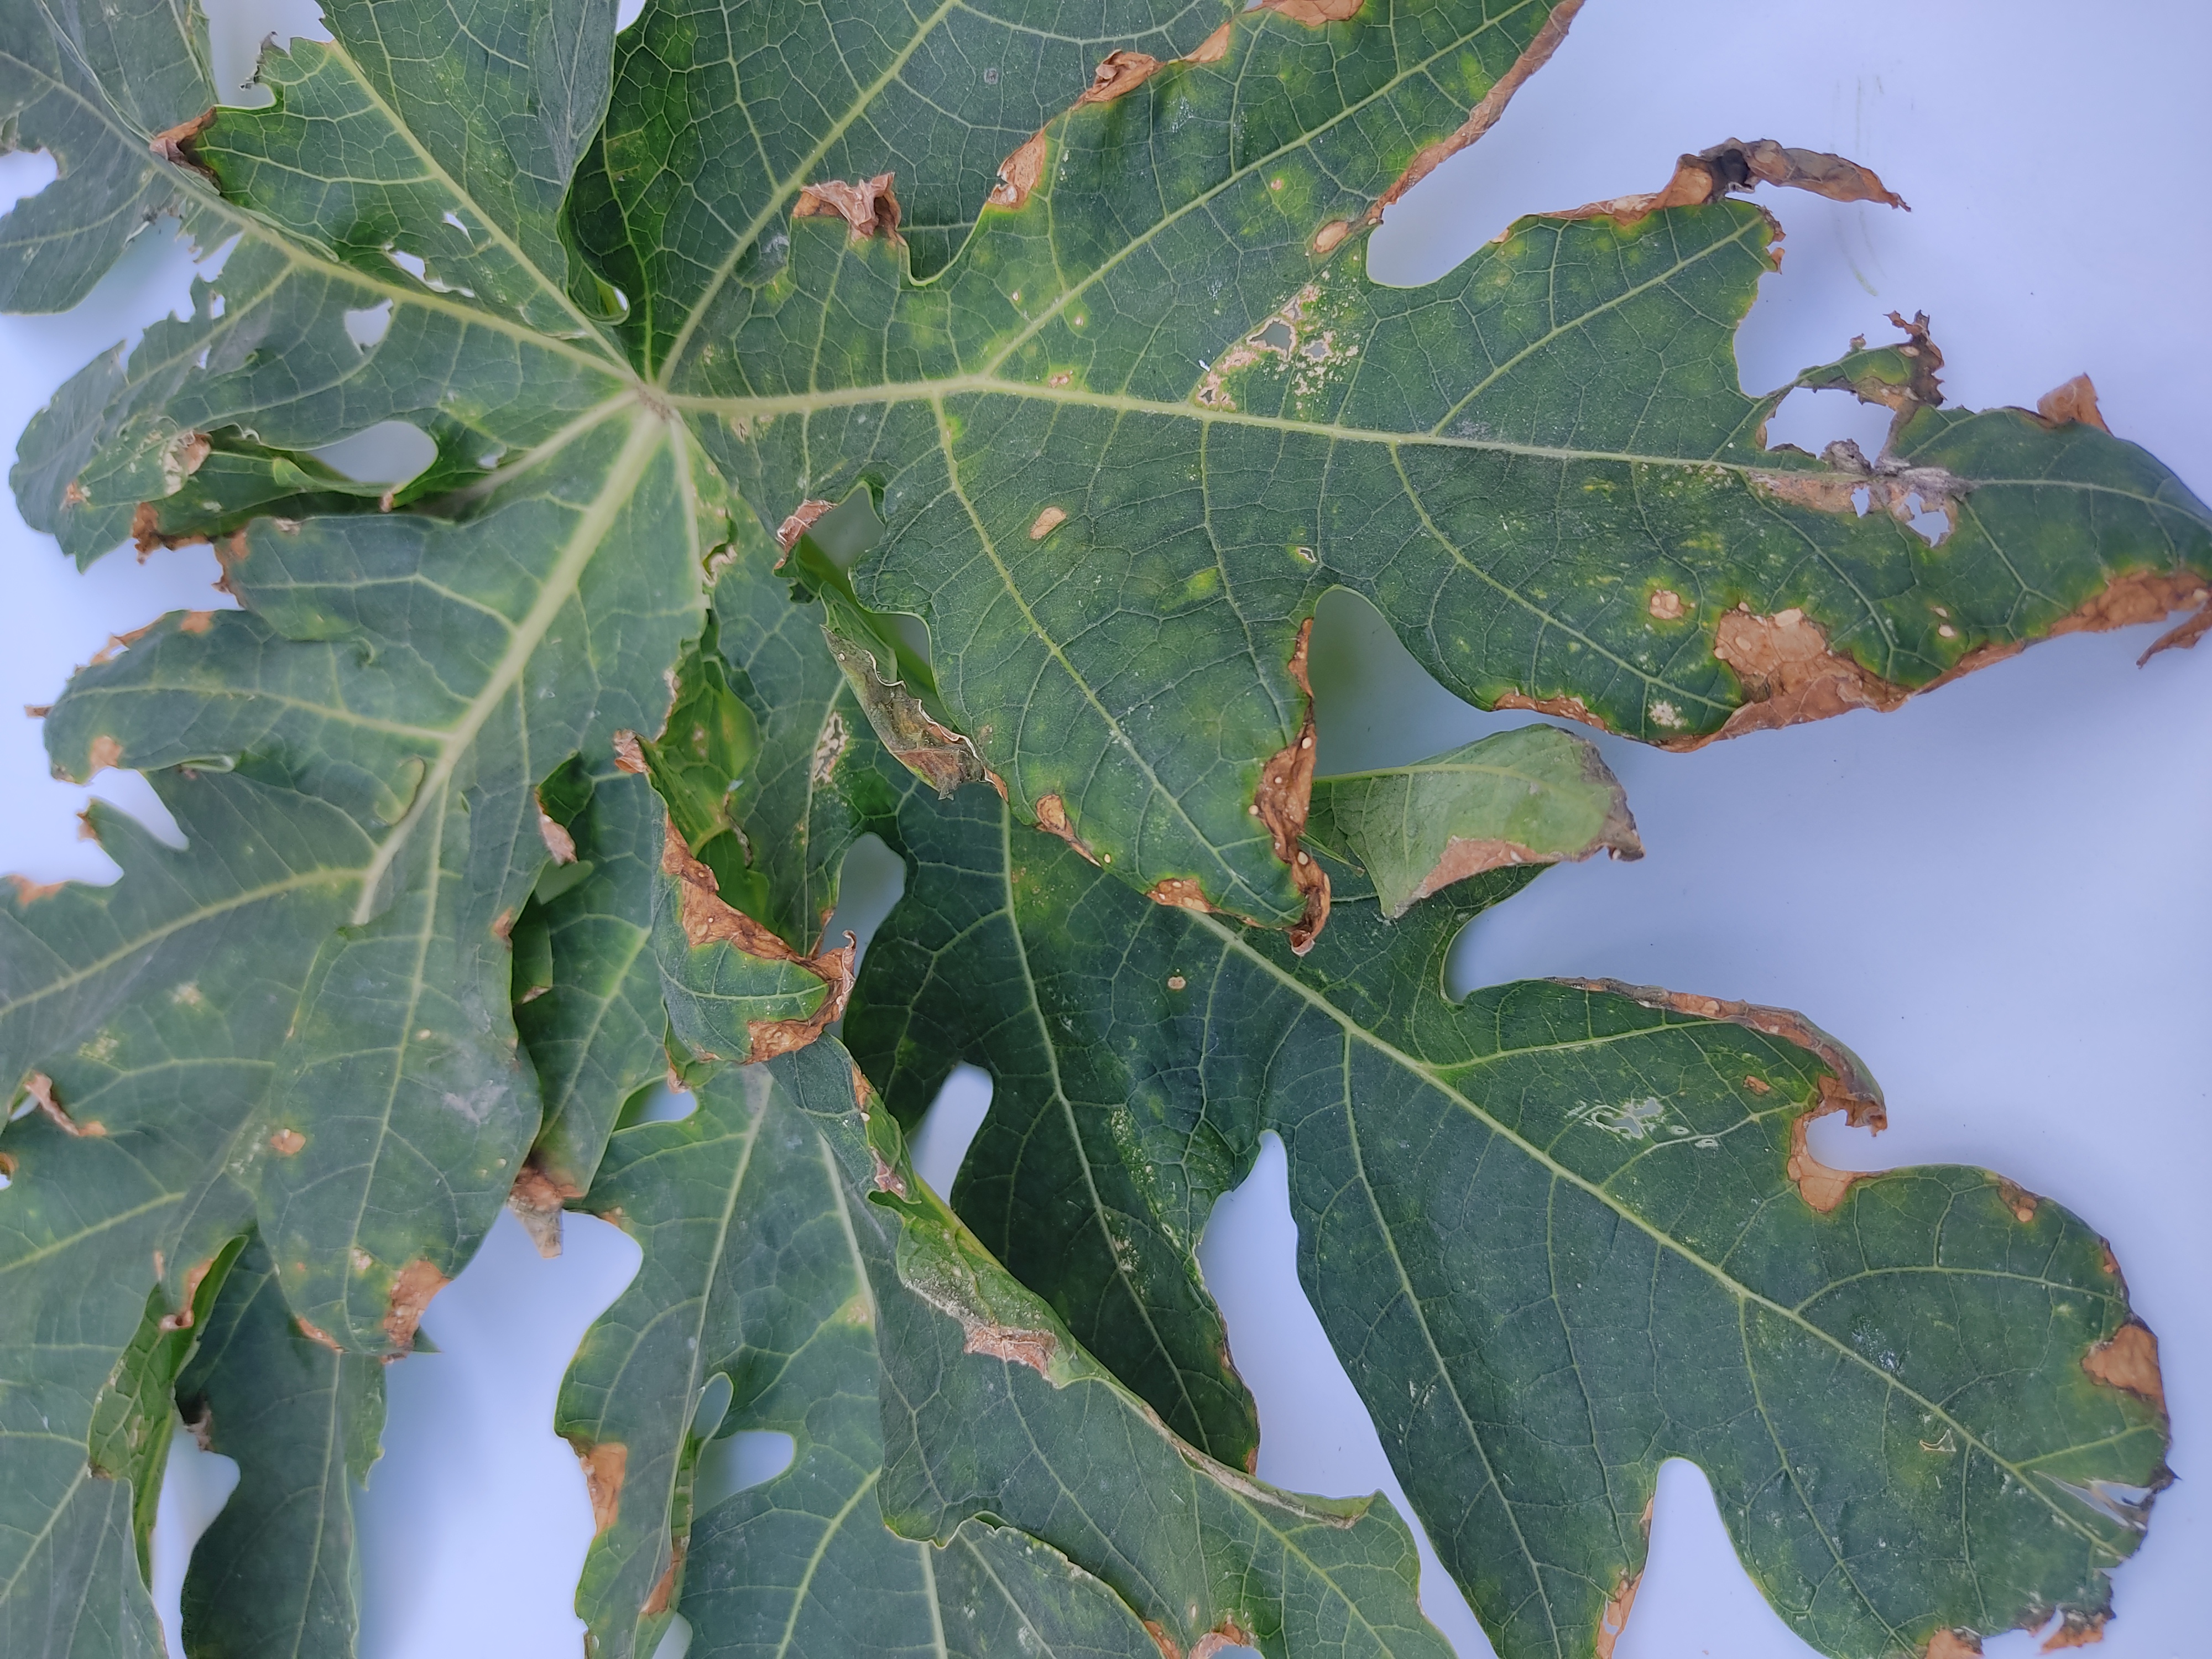
Label: Mite Disease